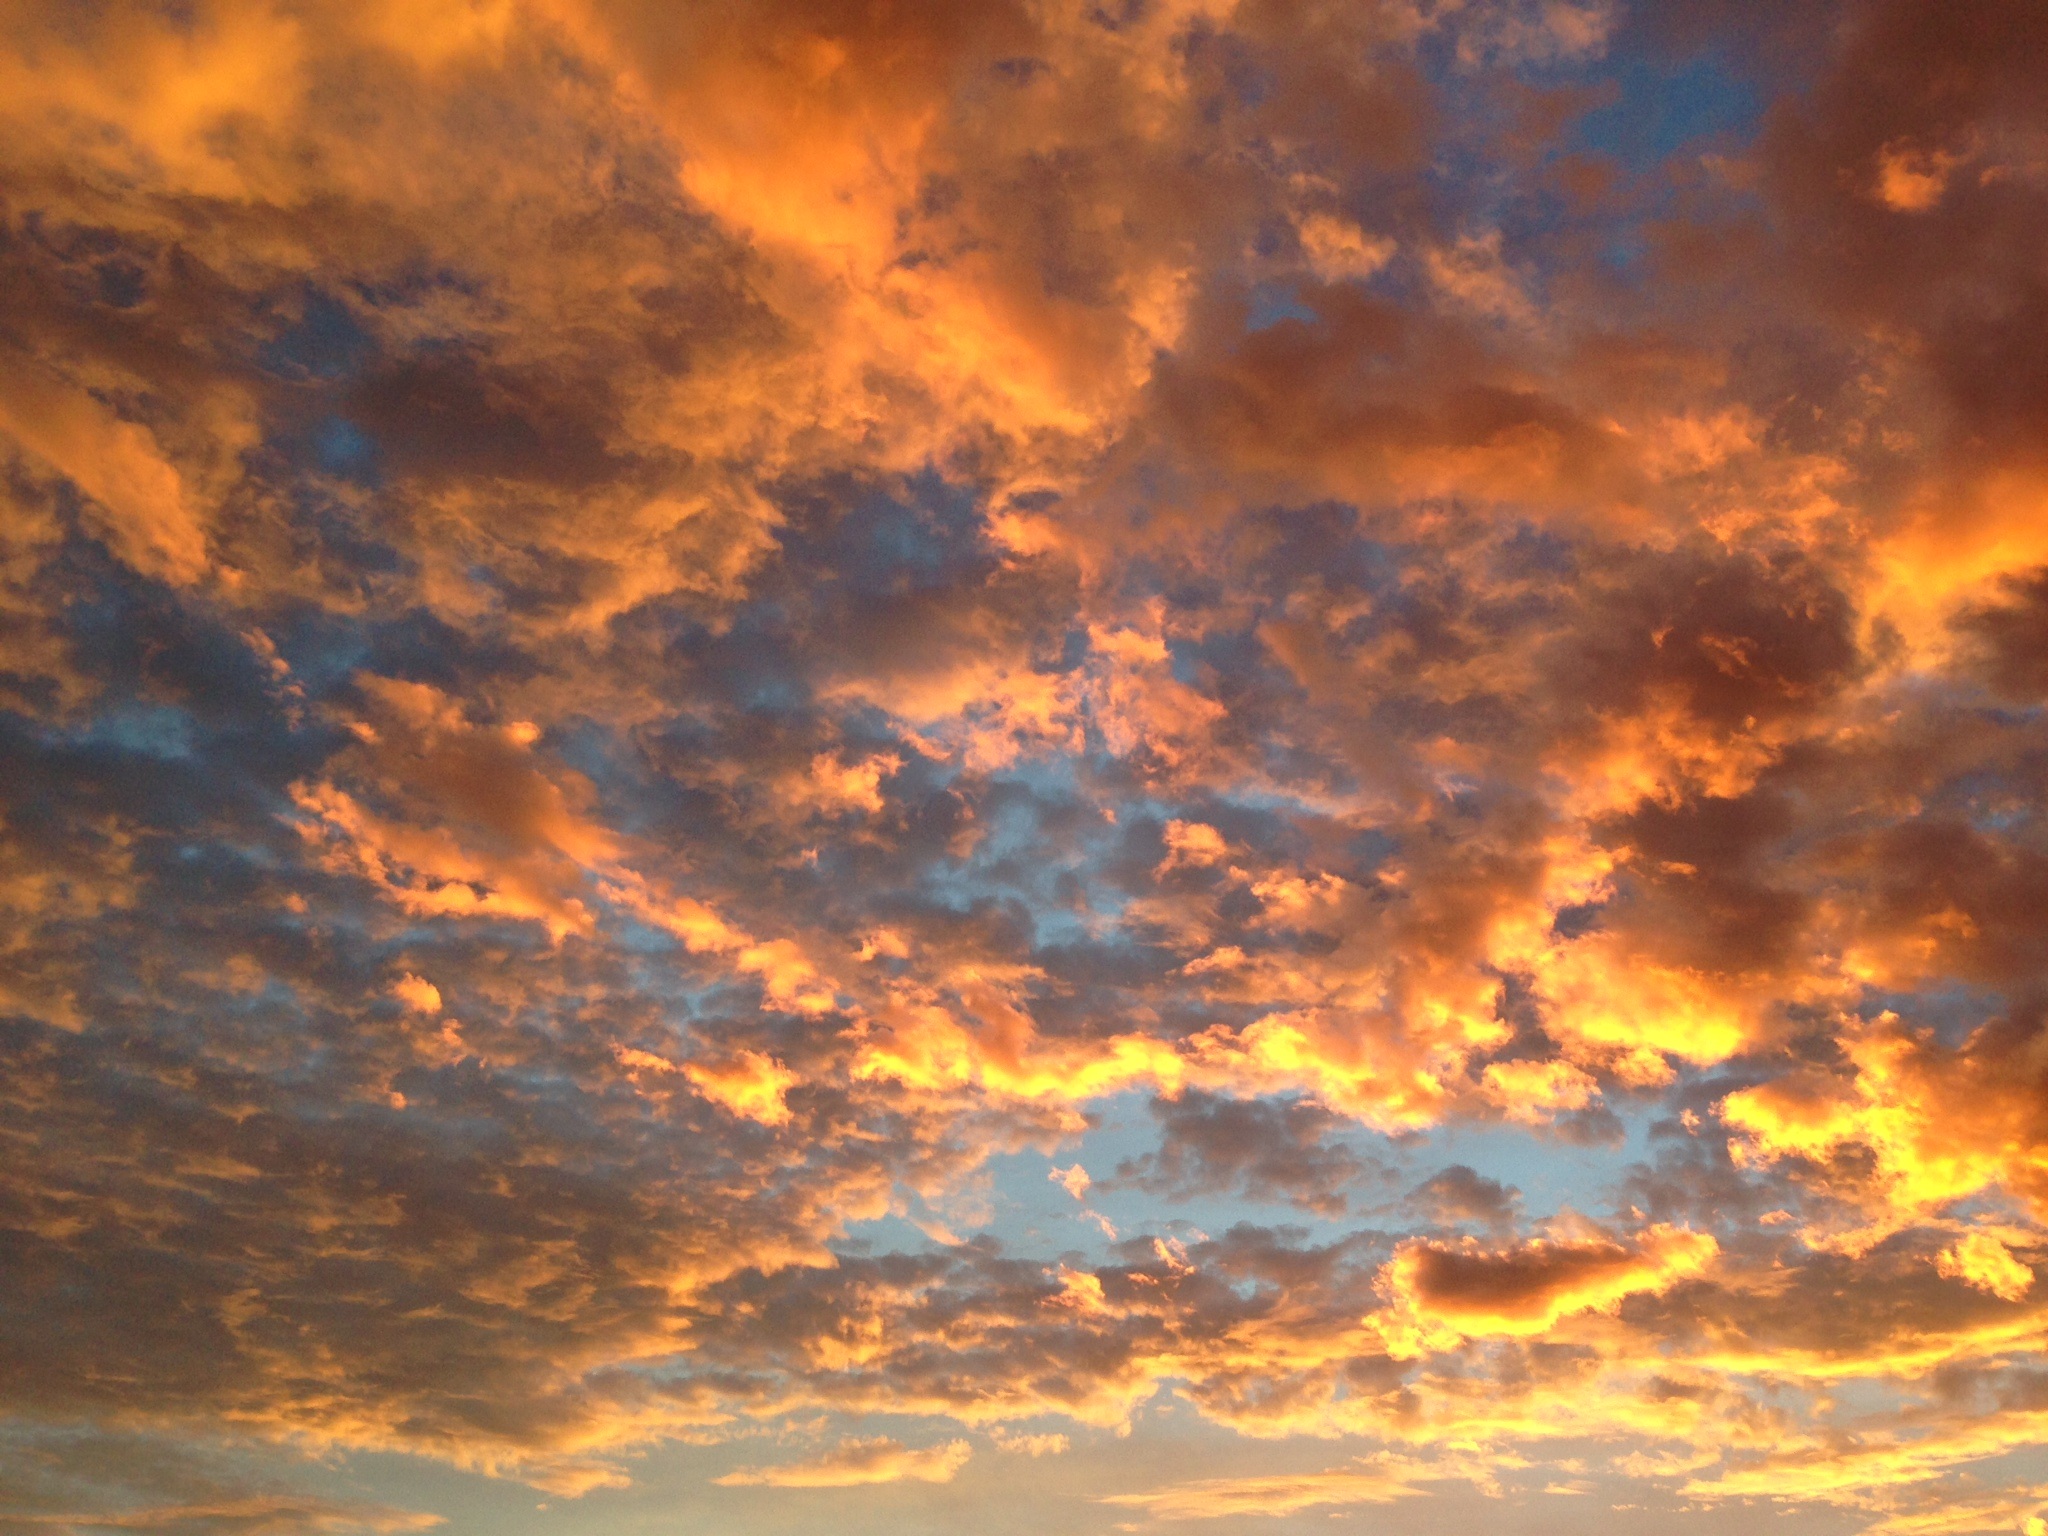
horizon, cloud, sky, sun, sunrise, sunset, sunlight, dawn, atmosphere, dusk, evening, cumulus, clouds, mood, afterglow, meteorological phenomenon, red sky at morning